Ayan Broomfield

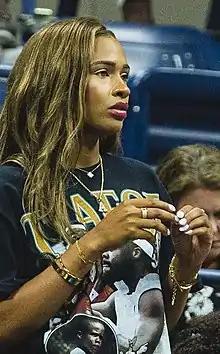
Broomfield spectating at 2022 US Open

She was a member of the Clemson Tigers and UCLA Bruins college athletic teams.